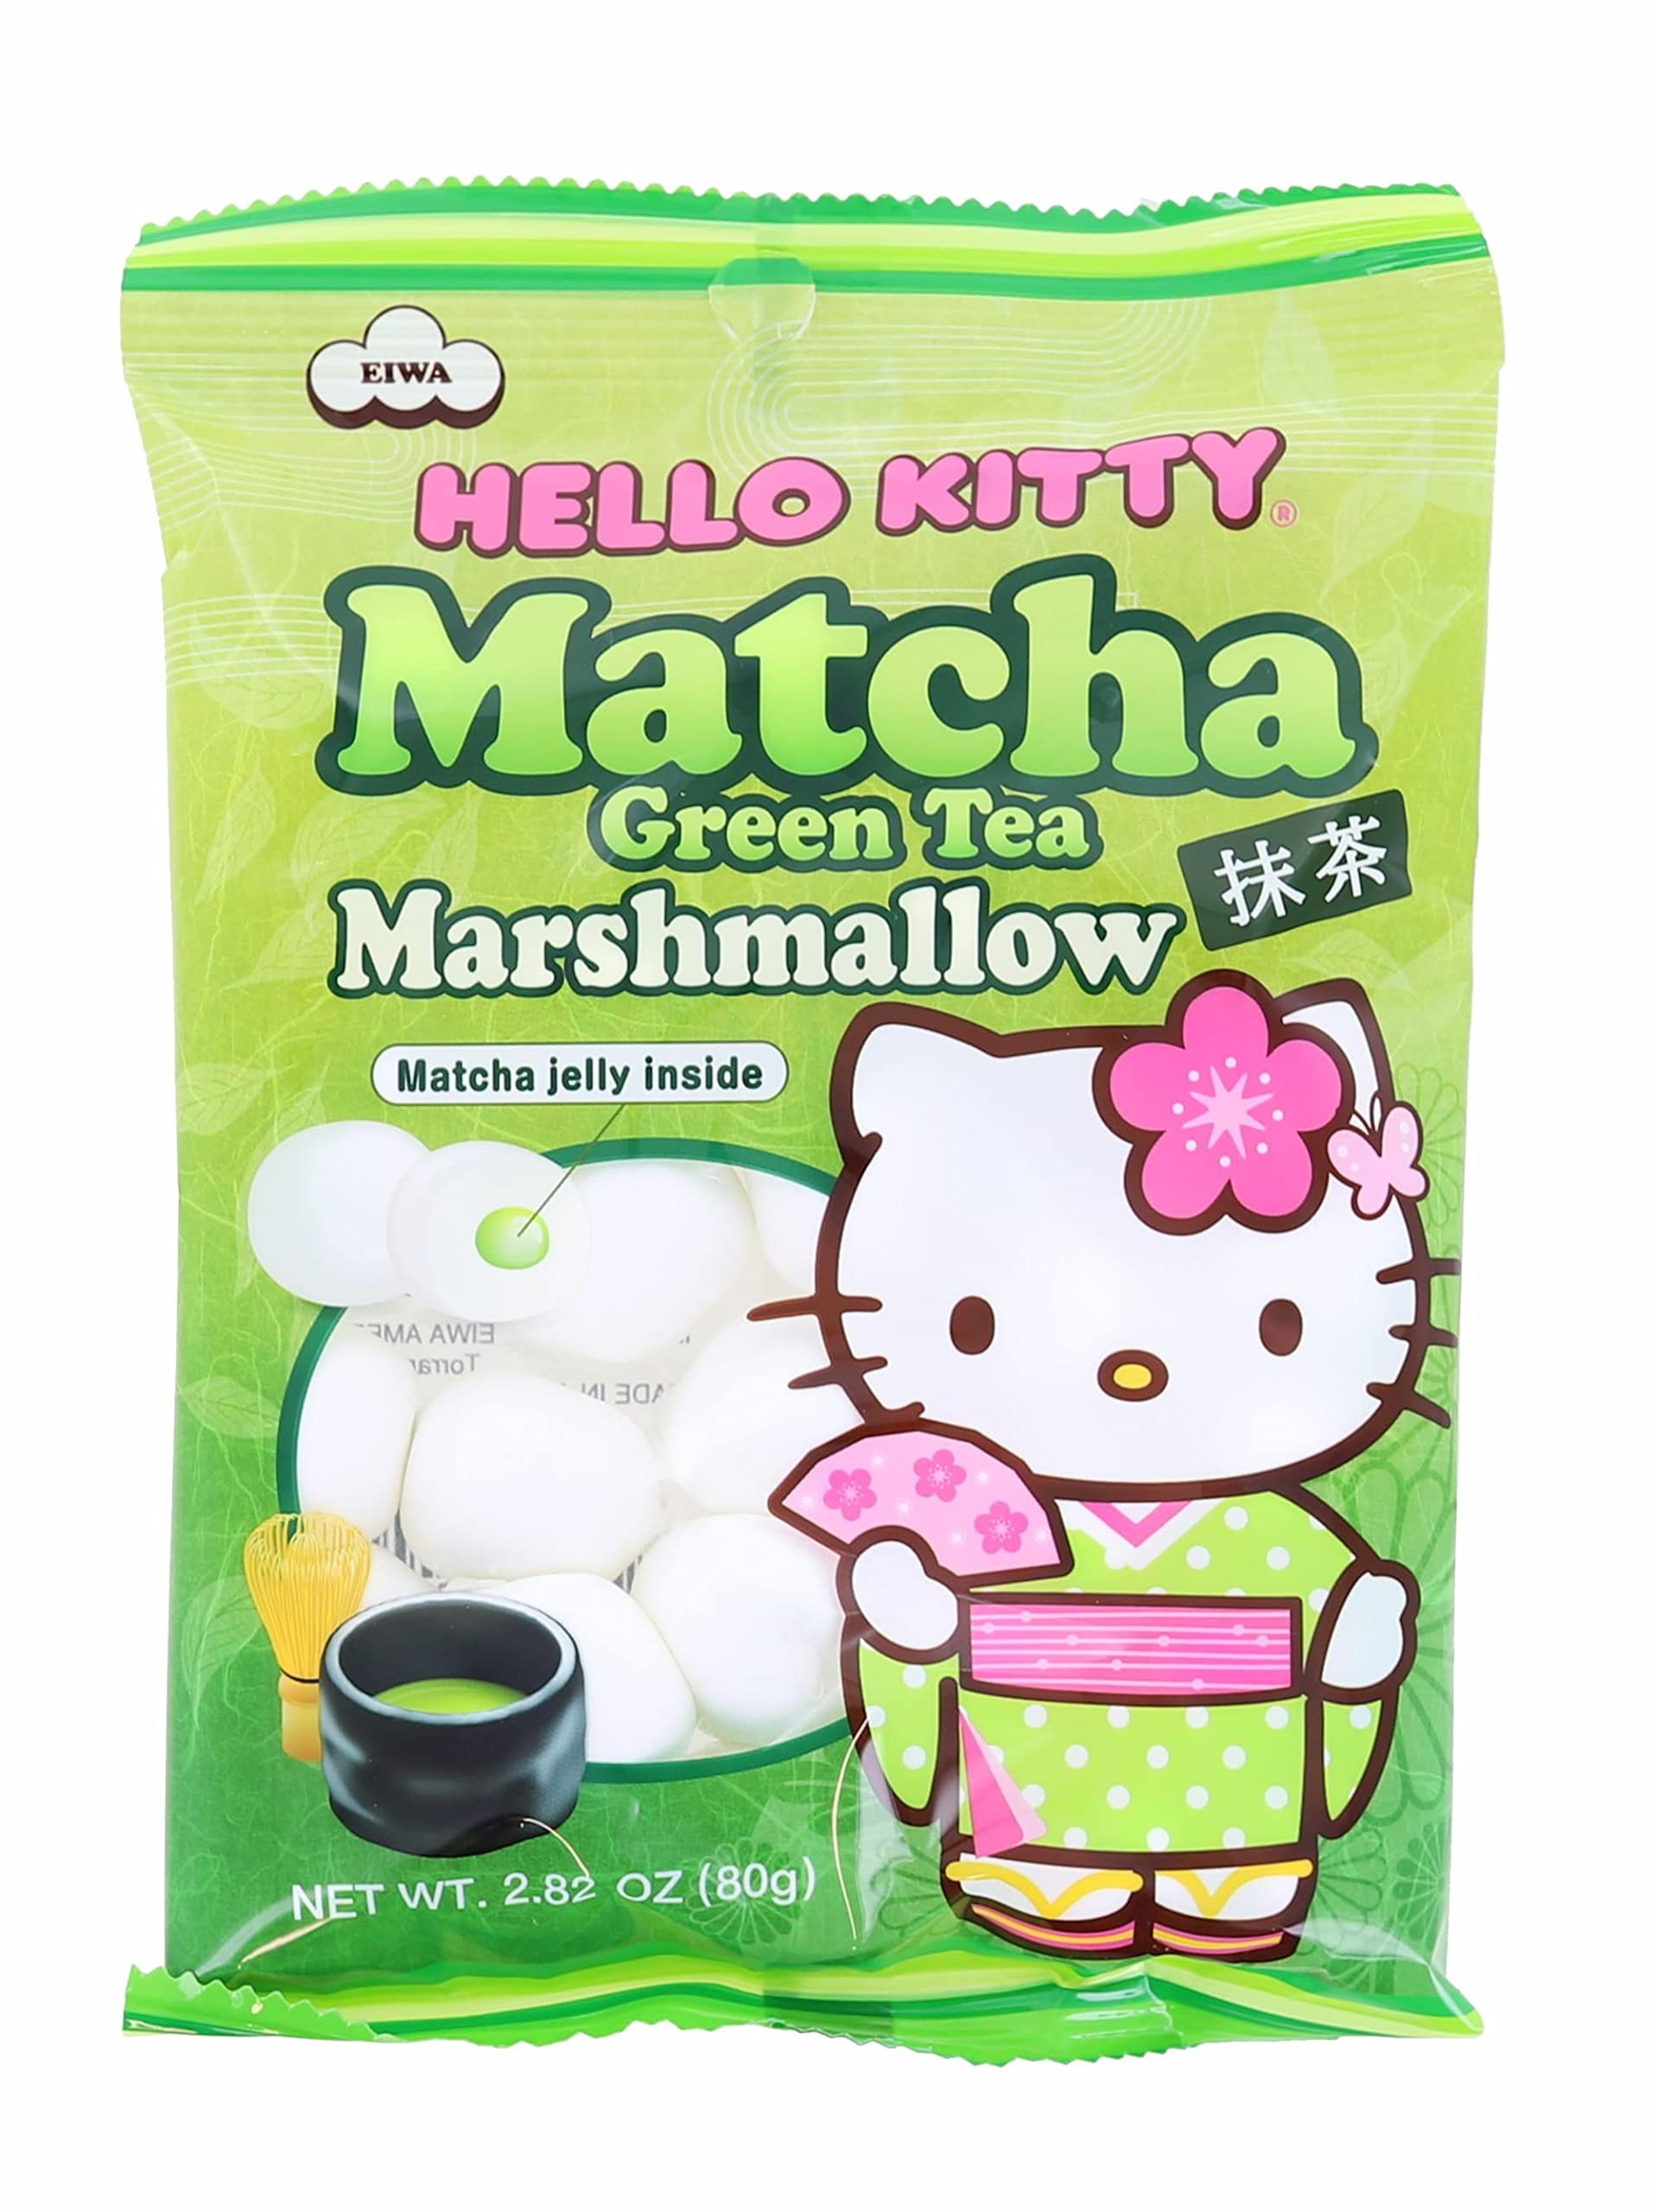
Item Name: HELLO KITTY MATCHA GREEN TEA MARSHMALLOW 2.8OZ 1BAG
Product Description: Matcha jelly inside. Hello Kitty by Sanrio. www.sanrio.com. More Product Information: https://www.eiwamm.com.jp/america/ Used under license Sanrio. Inc. USA. Made in Japan.
Value: 1.0
Unit: Count

Price: 10